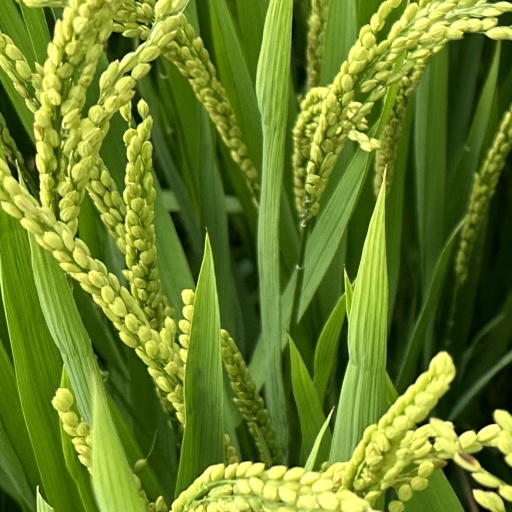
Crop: rice